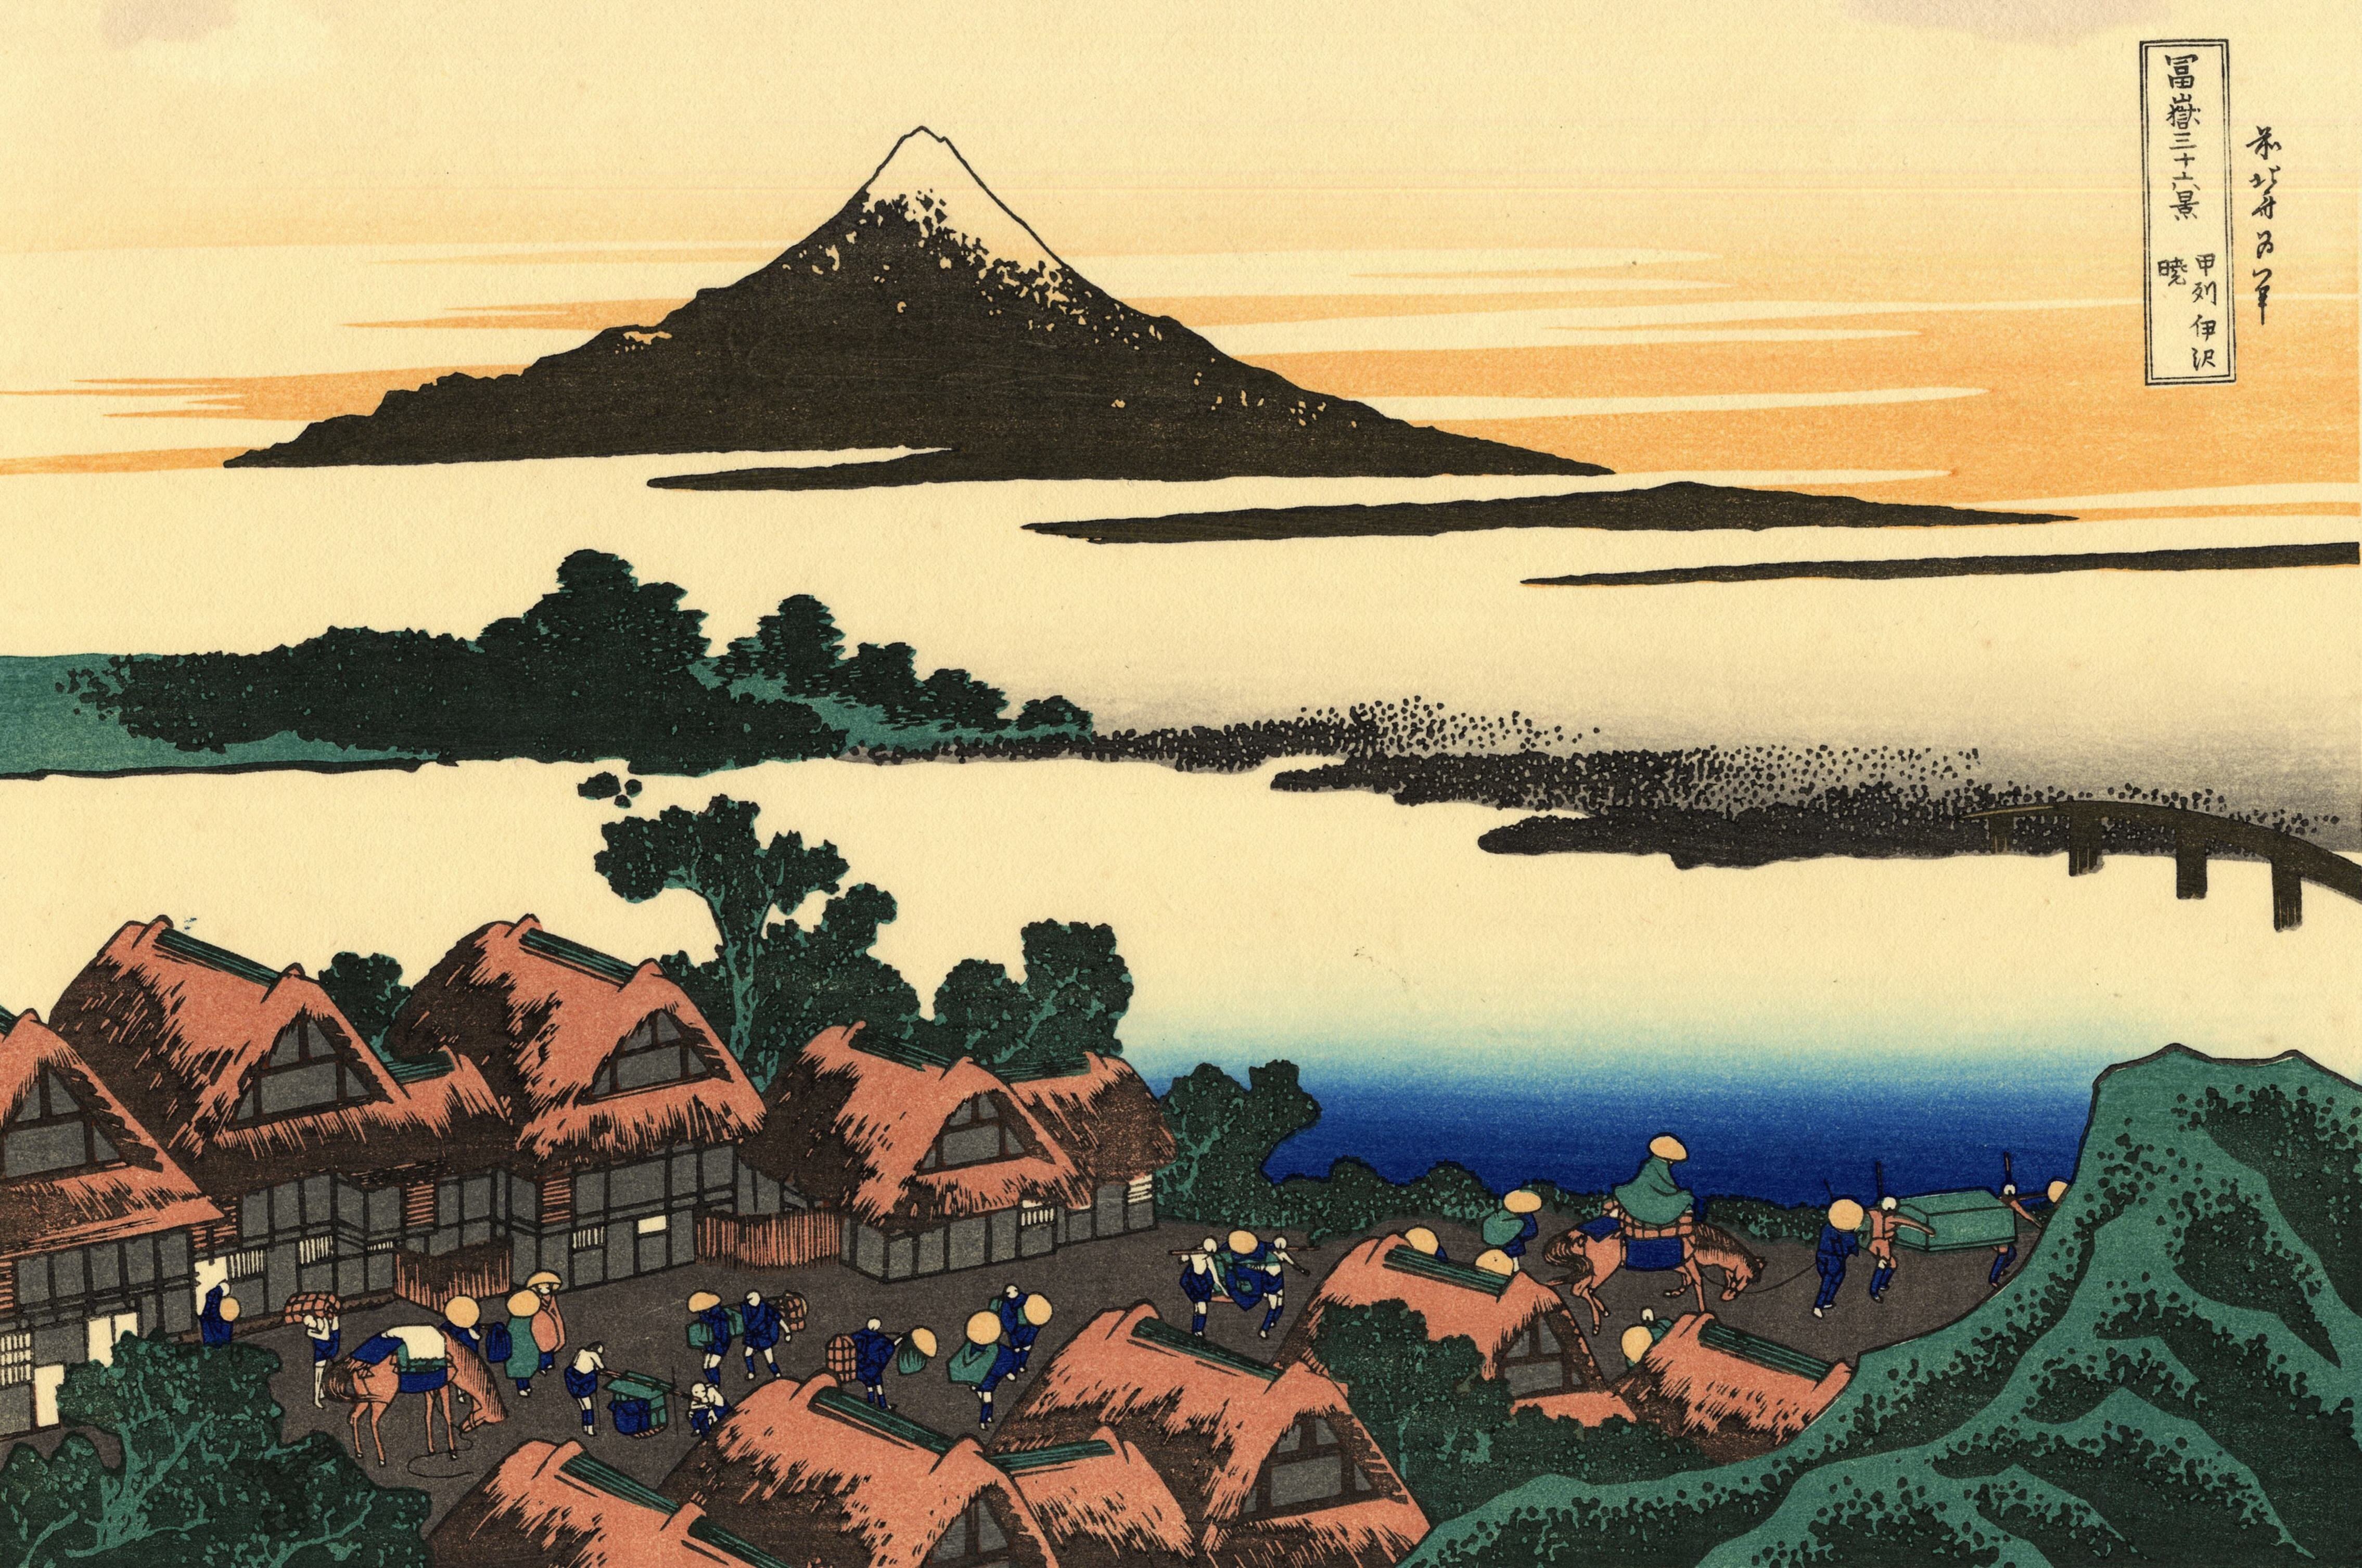
sea, coast, sunrise, sunset, lake, village, dusk, asian, evening, volcano, bay, landmark, japan, mount fuji, japanese, screenshot, aerial photography